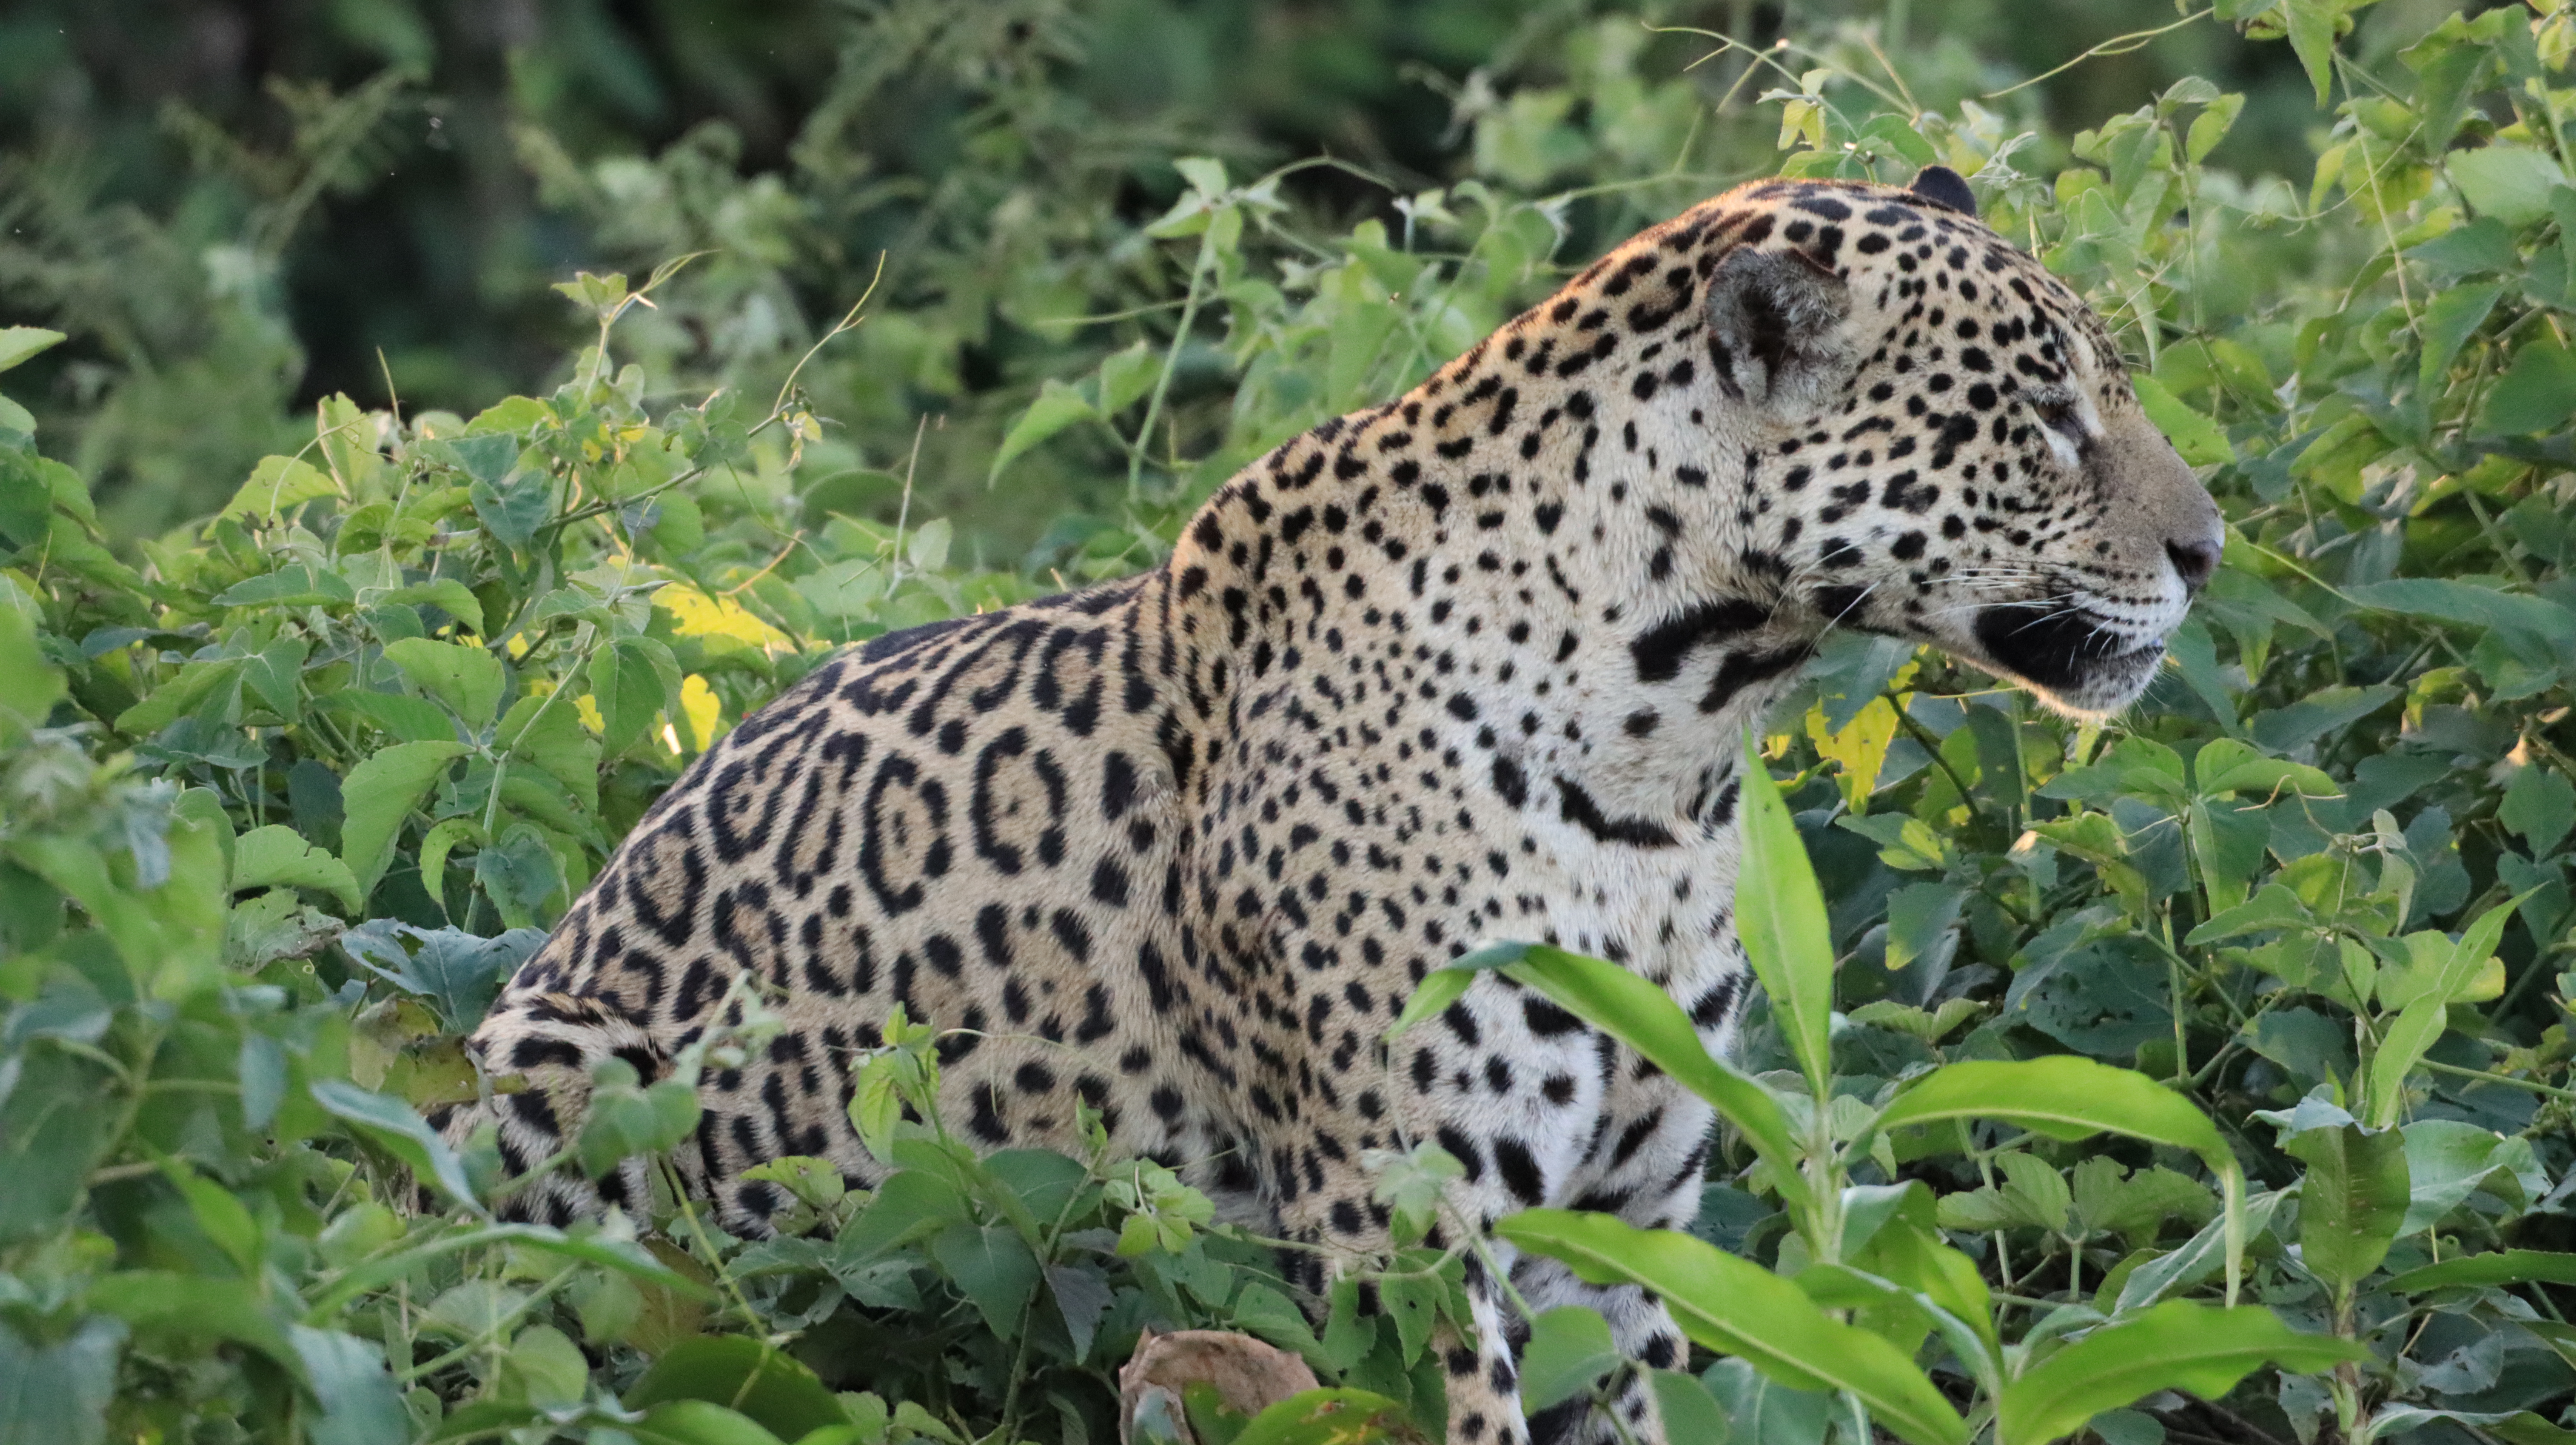
Jaguar: Marcela